Kermit Weeks

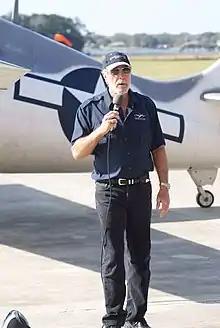
Weeks at Fantasy of Flight in 2013

Weeks maintains one of the largest private collections of flight-worthy historic aircraft in the world, most of which are at his Fantasy of Flight facility in Polk City, Florida. The collection contains over 140 civilian and military planes including rare originals as well as reproductions of historic aircraft, such as the "Spirit of St. Louis".